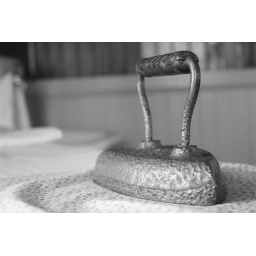
An old iron in the kitchen of the lightkeeper's house at the Tybee Island Lighthouse. Savannah, GA